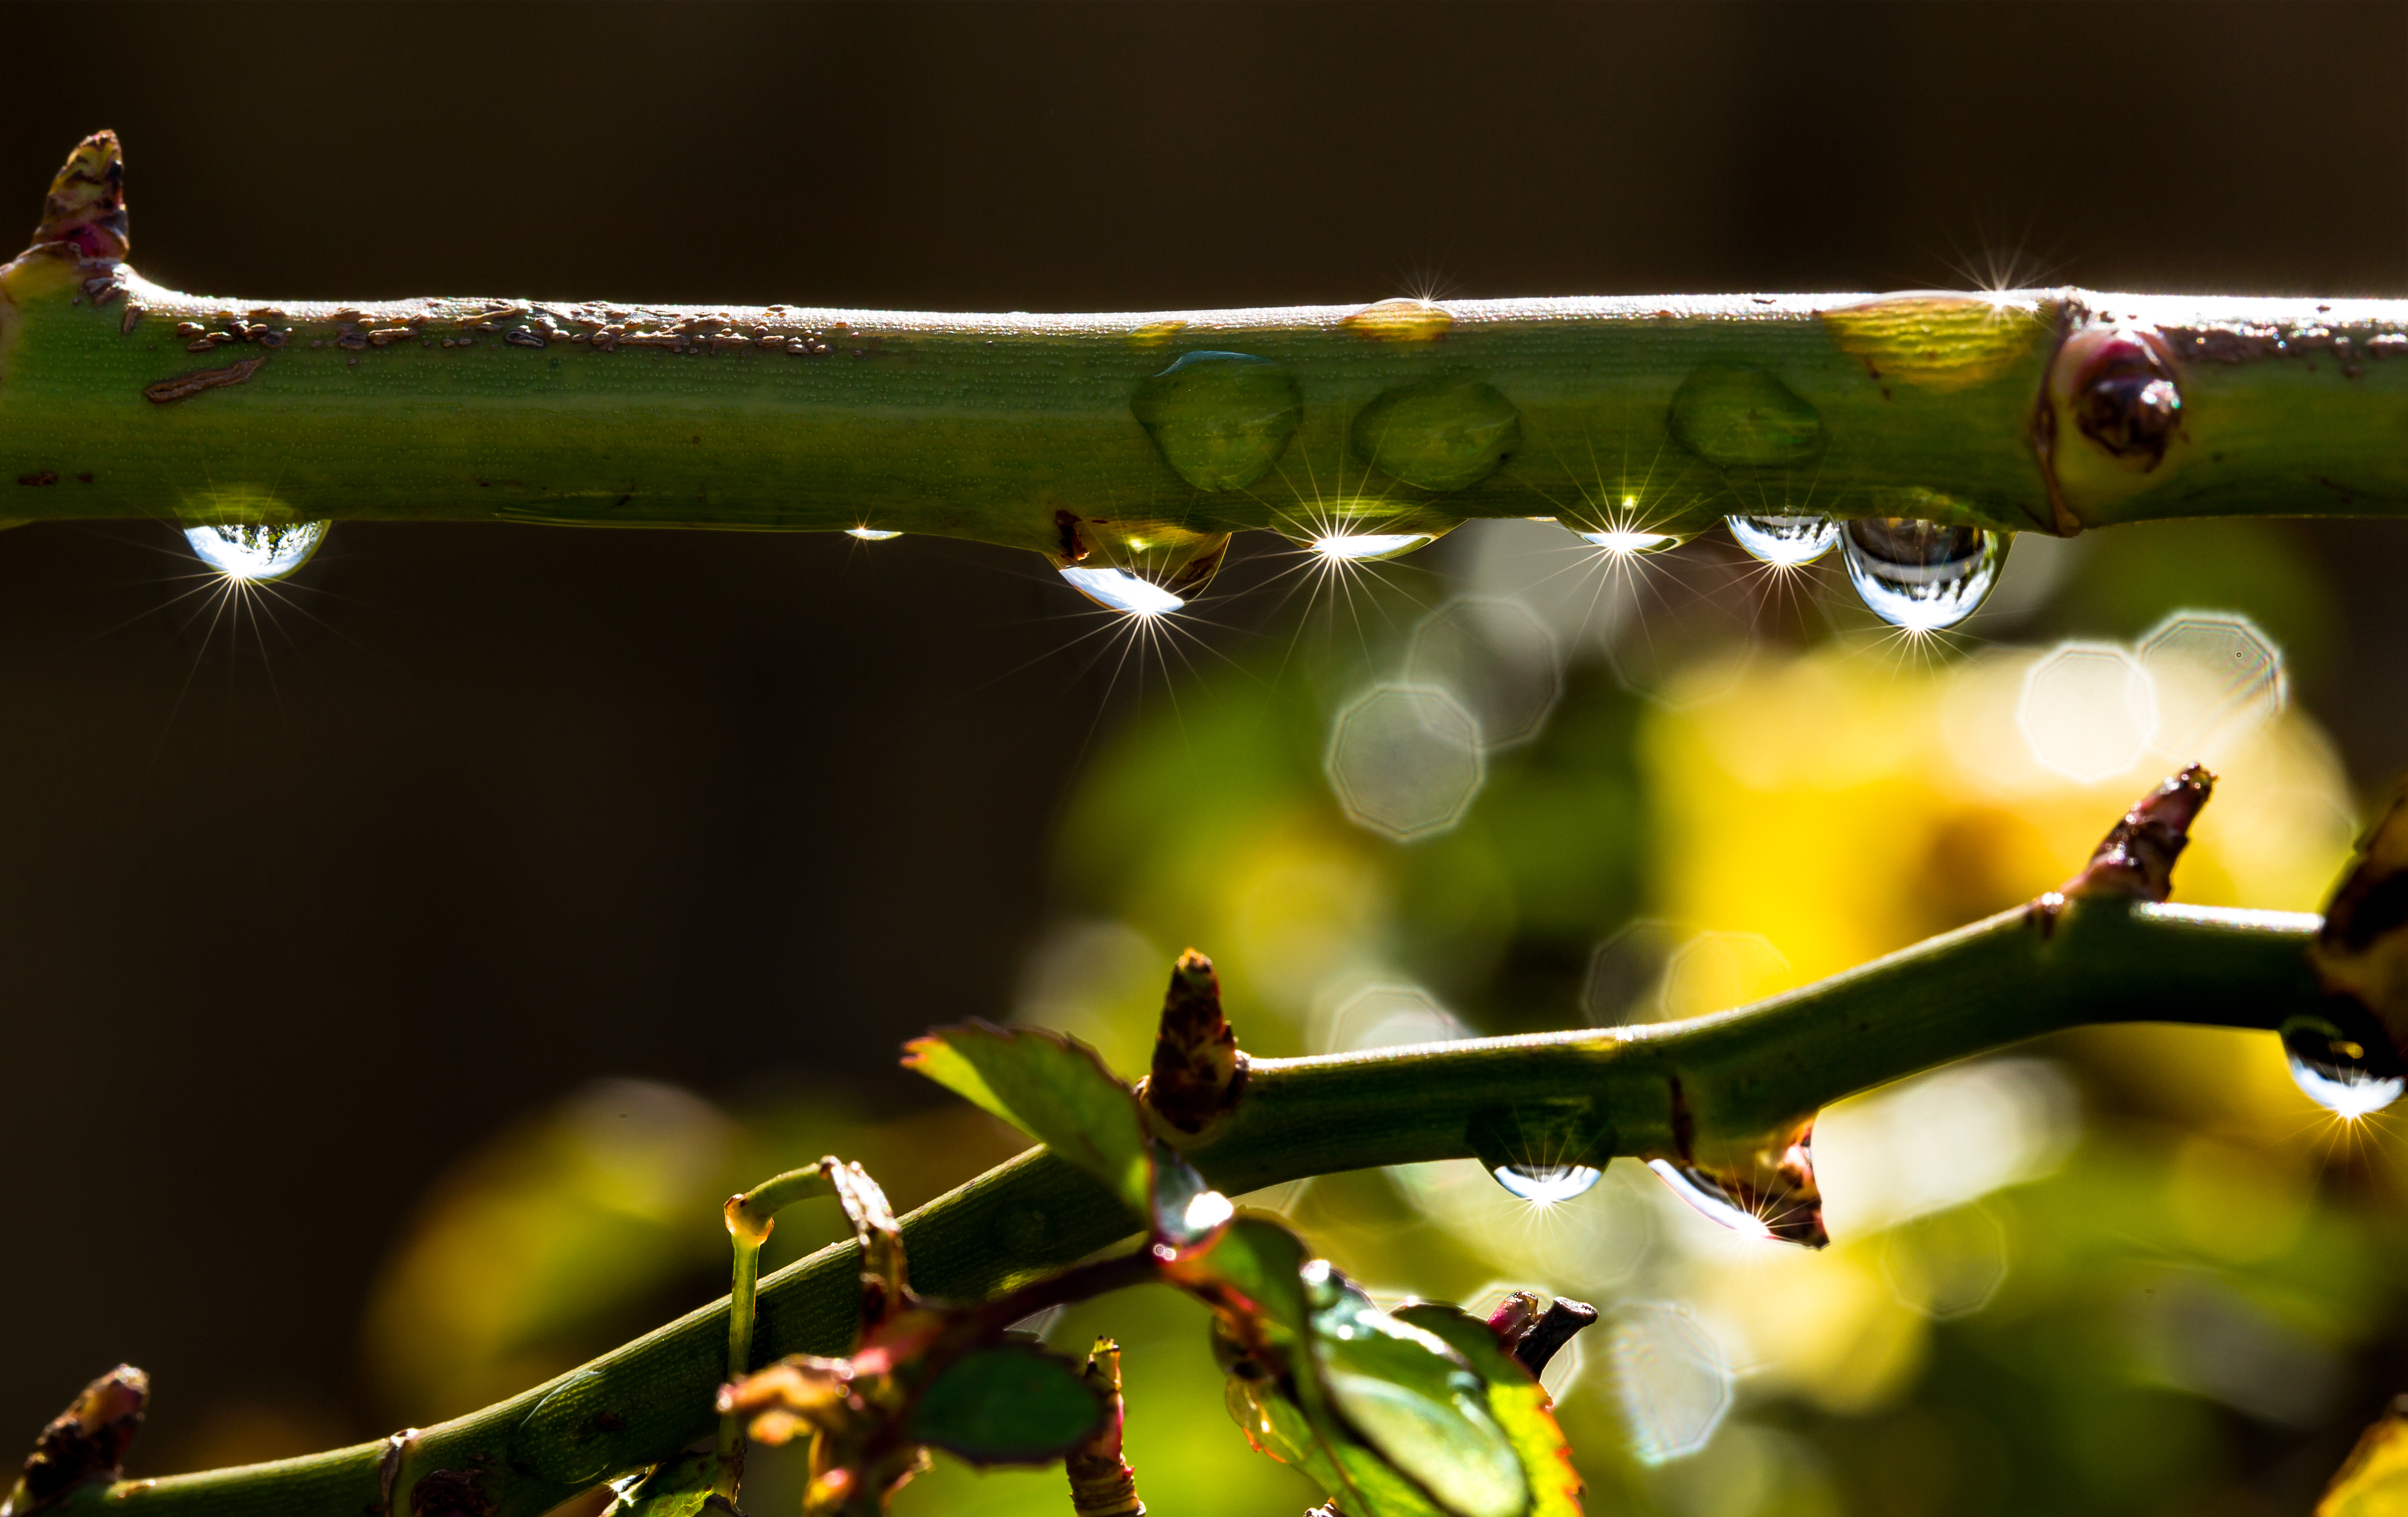
tree, water, nature, branch, blossom, dew, plant, photography, rain, leaf, flower, green, produce, macro, botany, yellow, garden, flora, fauna, twig, close up, droplets, bud, flickrchallengegroup, northridge, macro photography, rosebush, plant stem, thorns spines and prickles